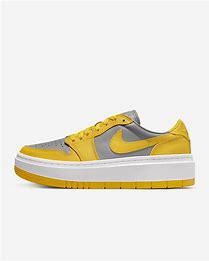
Brand: Jordan
Model: 1 Elevate